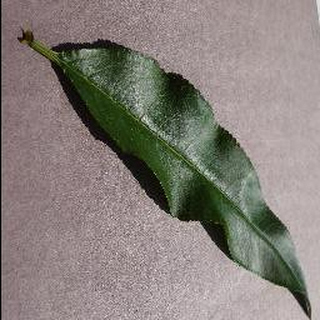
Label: healthy_peach